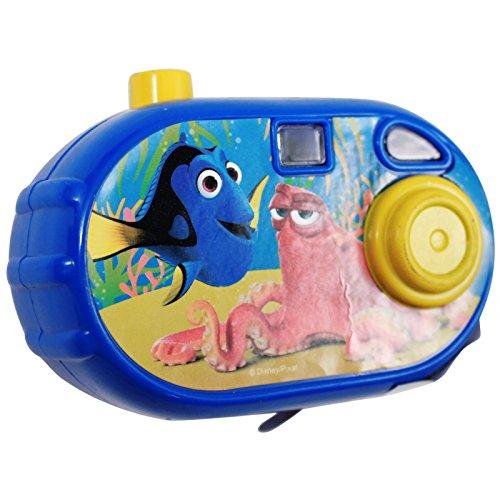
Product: UPD Finding Dory Camera
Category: Toys & Games | Dress Up & Pretend Play | Pretend Play
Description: Officially Licensed Disney Finding Dory Pretend Play Camera - Blue.
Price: $5.99
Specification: ProductDimensions:4x4x4inches|ItemWeight:1.6ounces|ShippingWeight:1.6ounces(Viewshippingratesandpolicies)|ASIN:B01L7T4OPY|Itemmodelnumber:30519DORY|Manufacturerrecommendedage:12monthsandup